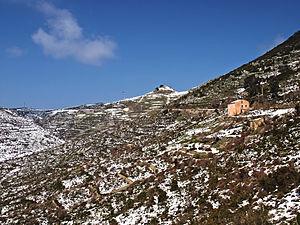
Ostriconi est une ancienne piève de Corse. Située dans le nord de l'île, elle relevait de la province de Balagne sur le plan civil et du diocèse de Mariana sur le plan religieux.
Le col de San Colombano est l'un des principaux cols de Corse.
Palasca est une commune française située dans la circonscription départementale de la Haute-Corse et le territoire de la collectivité de Corse. Elle appartient à l'ancienne piève d'Ostriconi.